Santino Marella

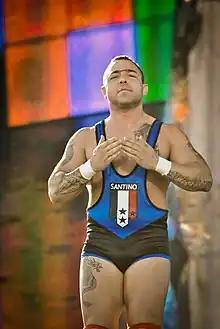
Marella at "Tribute to the Troops" 2010

At WrestleMania XXVI, Santino Marella competed in the 26-man battle royale dark match, won by Yoshi Tatsu. He then tried to form a tag team with Vladimir Kozlov, who repeatedly refused the offer. On the May 31 episode of "Raw", Kozlov interfered in Marella's match, helping him win. On the July 19 "Raw", they finally teamed to defeat William Regal and Zack Ryder. At Night of Champions, Marella and Kozlov wrestled a Tag Team Turmoil match for the Unified Tag Team Championship, won by Cody Rhodes and Drew McIntyre.